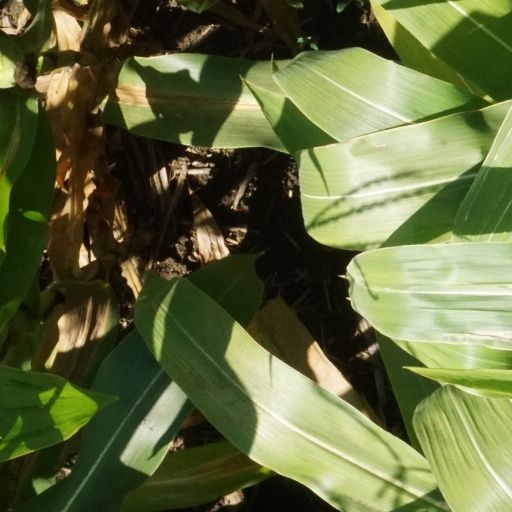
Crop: maize; corn